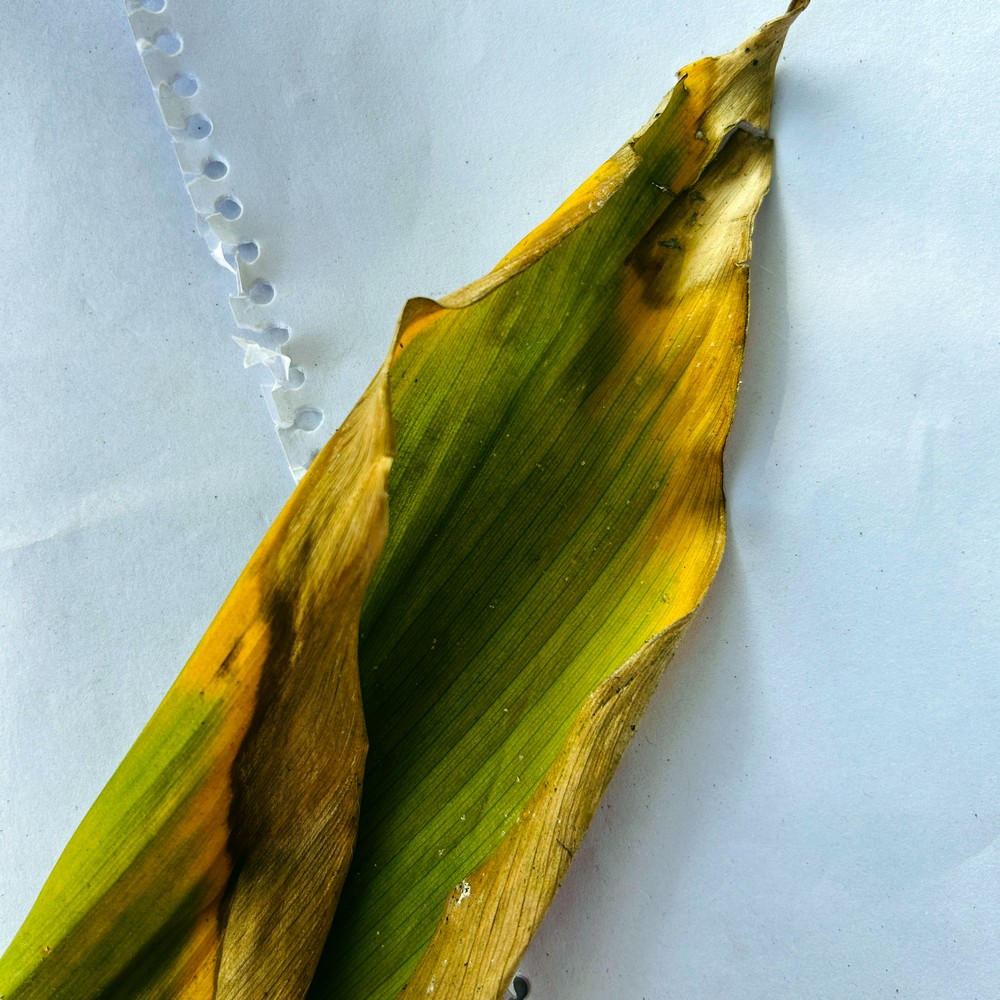
Label: Leaf Blotch